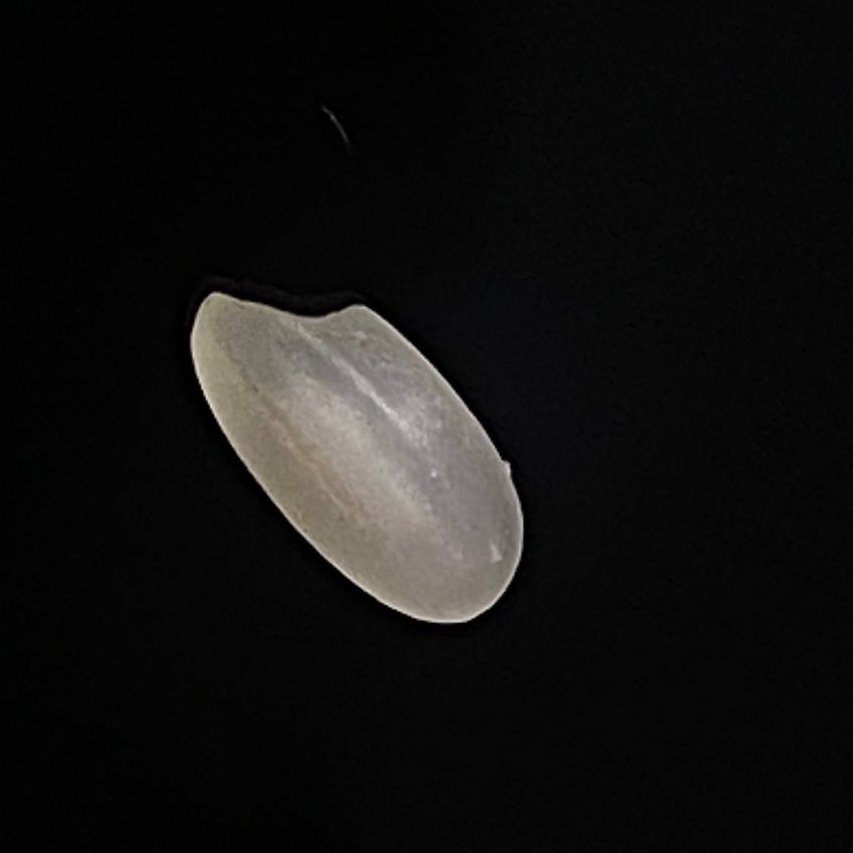
Rice variety: Bashful